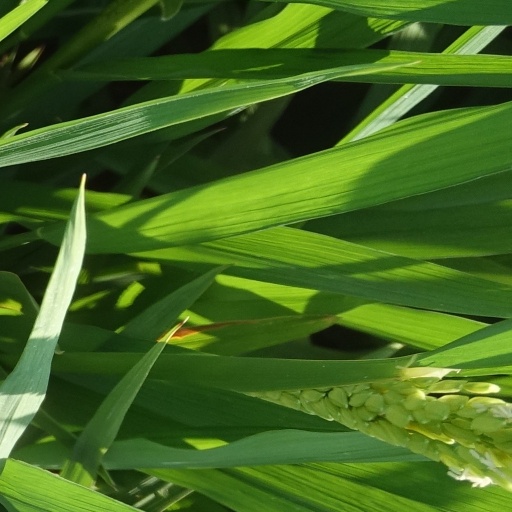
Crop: rice